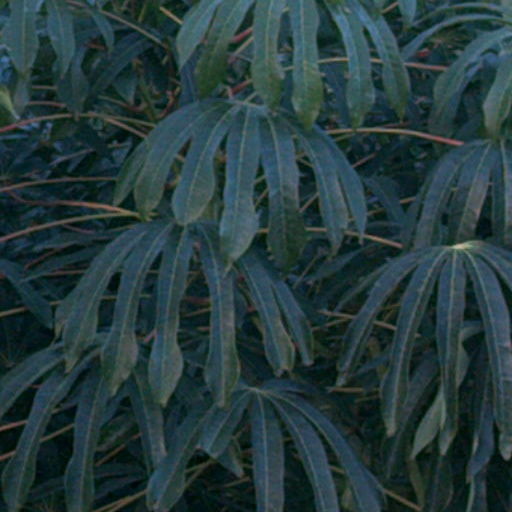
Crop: cassava